SL-1

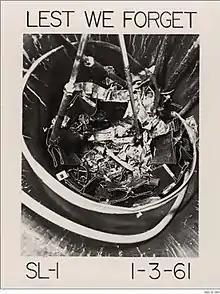
A safety poster designed for engineering offices showing the mangled SL-1 reactor core.

Another author, Todd Tucker, studied the accident and published a book detailing the historical aspects of nuclear reactor programs of the U.S. military branches. Tucker used the Freedom of Information Act to obtain reports, including autopsies of the victims, writing in detail how each person died and how parts of their bodies were severed, analyzed, and buried as radioactive waste. The autopsies were performed by the same pathologist known for his work following the Cecil Kelley criticality accident. Tucker explains the reasoning behind the autopsies and the severing of victims' body parts, one of which gave off 1,500 R/hour on contact. Because the SL-1 accident killed all three of the military operators on site, Tucker calls it "the deadliest nuclear reactor incident in U.S. history."